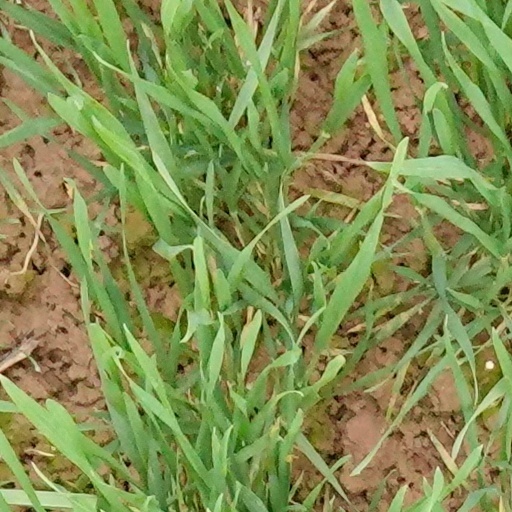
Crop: wheat